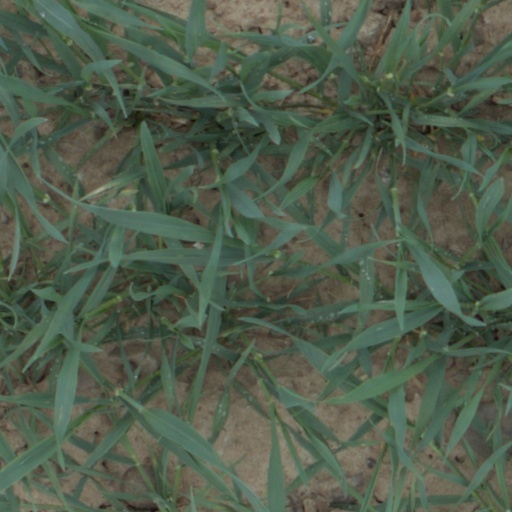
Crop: wheat